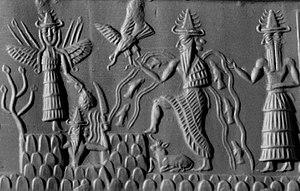
Ishtar est une déesse mésopotamienne d'origine sémitique, vénérée chez les Akkadiens, Babyloniens et Assyriens. Elle correspond à la déesse de la mythologie sumérienne Inanna avec qui elle est confondue, une même déesse se trouvant manifestement derrière ces deux noms. Elle est considérée comme symbole de la femme, une divinité astrale associée à la planète Vénus, une déesse de l'amour et de la guerre, et souvent une divinité souveraine dont l'appui est nécessaire pour régner sur un royaume.
Ea ou Aya, connu sous le nom d'Enki dans les textes sumériens, est une des grandes divinités de la Mésopotamie antique et plus largement du Proche-Orient ancien. Ce personnage mythologique est peut-être apparu de la rencontre de deux figures, une divinité d'origine sémitique et une autre d'origine sumérienne, les attributs de la seconde ayant manifestement pris le dessus par la suite.
Sumer est une région située à l'extrême sud de la Mésopotamie antique, couvrant une vaste plaine parcourue par le Tigre et l'Euphrate, bordée, au sud-est, par le golfe Persique. Il s'y est développé une importante civilisation à compter de la fin du IVᵉ millénaire av. J.-C. et durant le IIIᵉ millénaire av. J.-C.
Shamash est le nom akkadien du dieu-Soleil dans le panthéon mésopotamien. Il correspond au sumérien Utu. Il occupe une petite position secondaire dans la hiérarchie divine par rapport au dieu Lune Sîn, considéré comme son père, et a un rôle effacé dans la mythologie, qui contraste avec la grande popularité dont il a bénéficié auprès des anciens Mésopotamiens comme l'atteste le fait que nombre d'entre eux ont porté un nom faisant référence à ce dieu.
La mythologie mésopotamienne désigne l'ensemble des mythes connus essentiellement par la littérature mésopotamienne, qui servent en général à répondre à des questions expliquant les mystères du monde qui entouraient les scribes de la Mésopotamie antique. Elle comporte les plus anciens mythes connus qui nous soient parvenus avec ceux de l'Égypte antique.